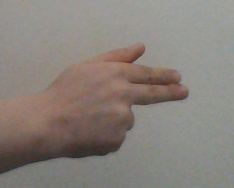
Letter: ghain